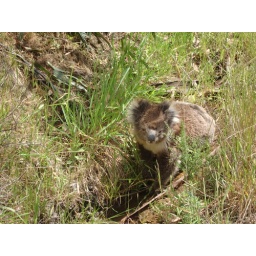
Koala in the wild, we think it was sick since it was on the ground and not in a tree